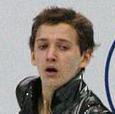
Age: 16